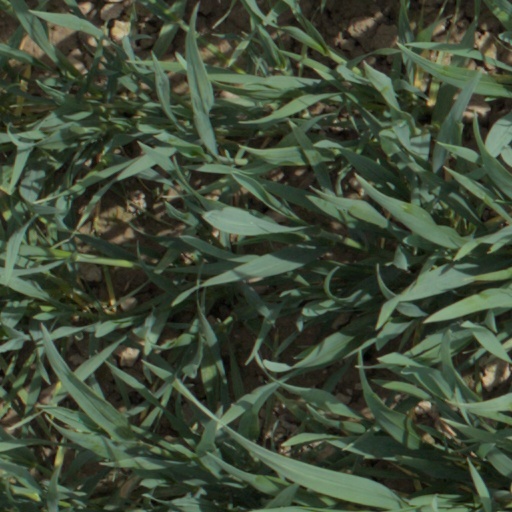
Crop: wheat